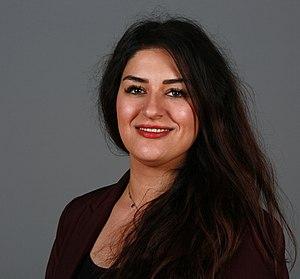
Les élections régionales de 2020 à Hambourg ont lieu le 23 février 2020 afin d'élire les 121 membres de la 22ᵉ législature du Bürgerschaft de la ville libre et hanséatique de Hambourg.